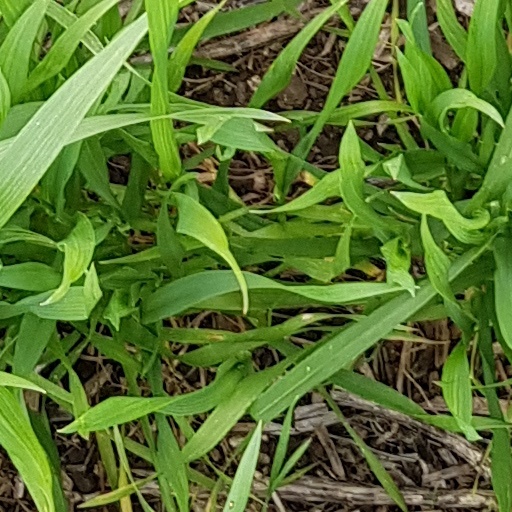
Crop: wheat